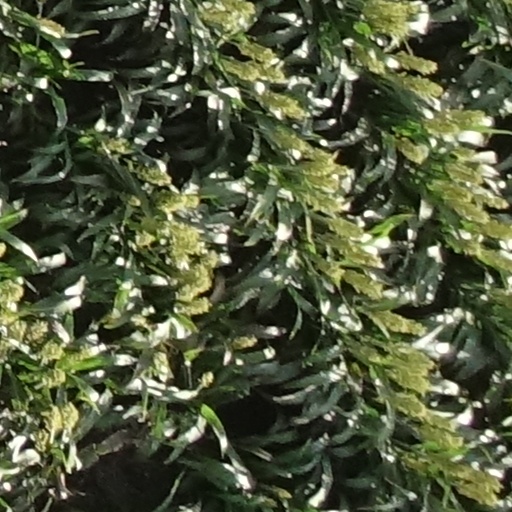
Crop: sorghum